Enschede fireworks disaster

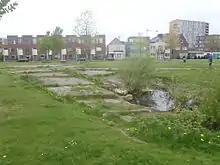
Crater created by the explosion

The fire which triggered the explosion is believed to have started inside the central building of the S.E. Fireworks depot, in a work area where some of fireworks were stored. It then spread outside the building to two full shipping containers that were being used to illegally store more display incendiaries. When the of fireworks exploded, it destroyed the surrounding residential area.